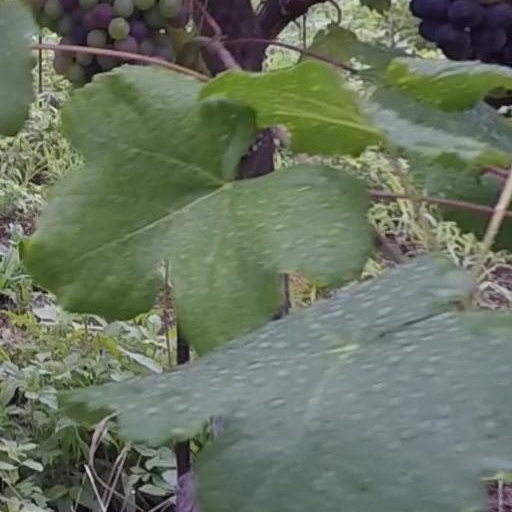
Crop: grape